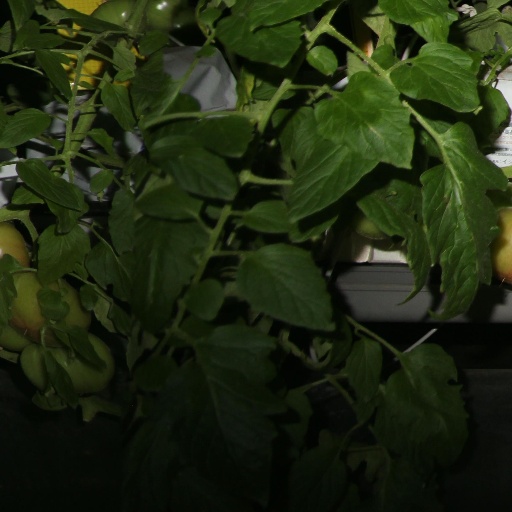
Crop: tomato